Saumur (wine)

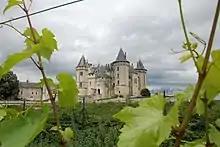
Château de Saumur, 2010

The following AOCs may be used for Saumur wines: